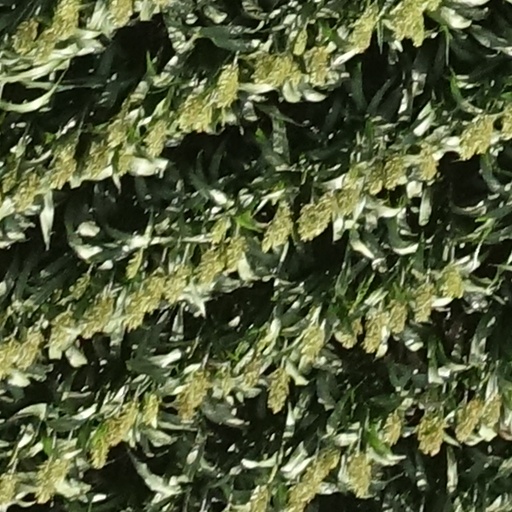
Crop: sorghum